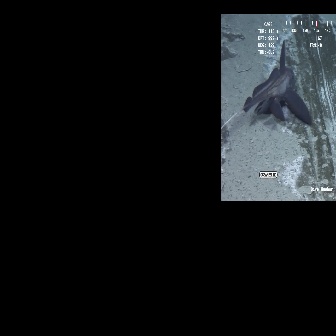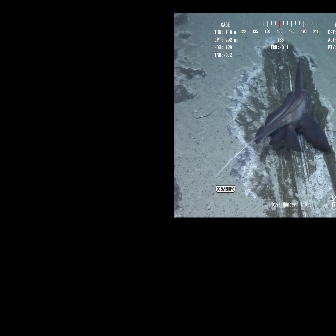
  Please identify the target specified by the bounding box [220,39,311,130] in the first image and locate it in the second image. Return the coordinates in [x_min,y_min,x_max,y_max] format.
Answer: [214,59,332,177]